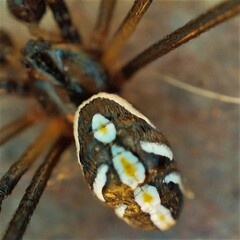
Species: Lactrodectus_hesperus